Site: brandenburg
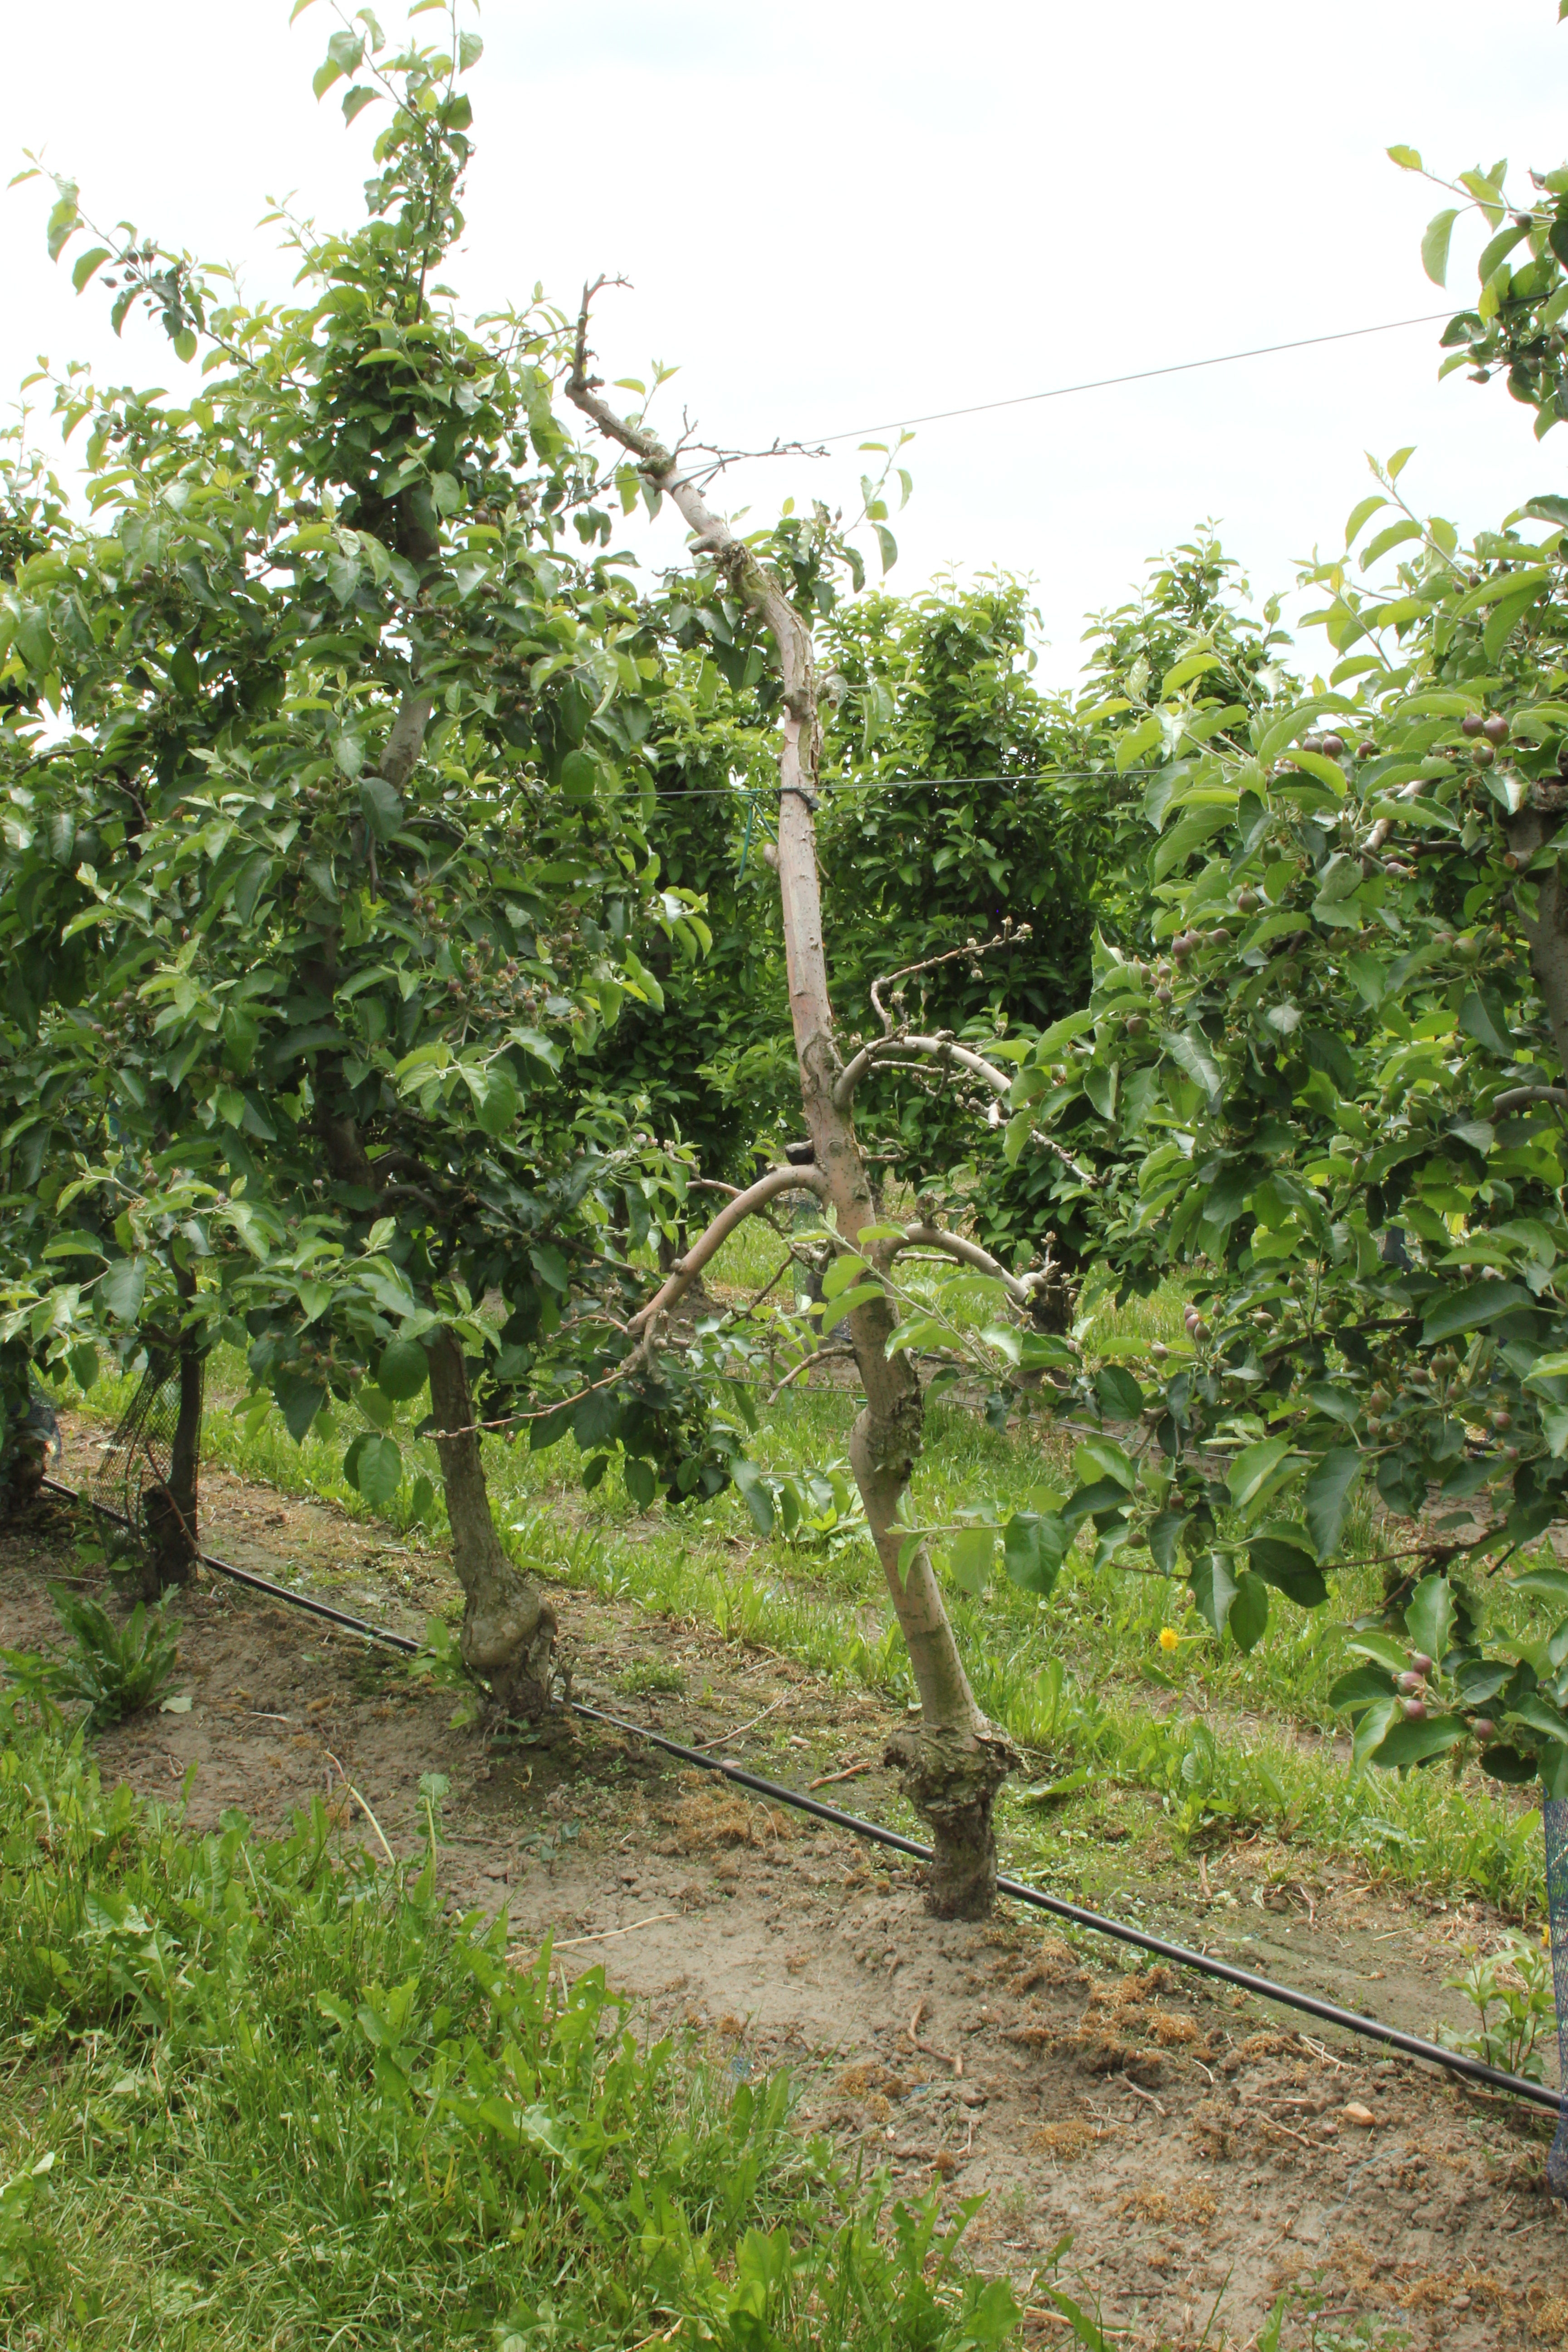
Growth stage (BBCH 72): Development of fruit